Brotton railway station

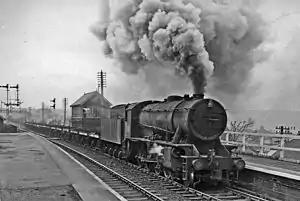
Brotton Station in 1961

Brotton railway station served the village of Brotton in North Yorkshire, England.